F. McGrew Willis

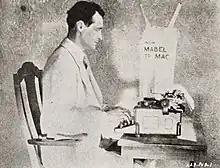
Working on "Up in Mabel's Room" (1926)

F. McGrew Willis (August 18, 1891 – October 13, 1957) was an American screenwriter of the silent and early sound film eras. Born Frank McGrew Willis on August 18, 1891, in Pleasanton, Iowa, he broke into the film industry writing film shorts in 1914 and 1915 as a freelance screenwriter. His first feature credit came in 1915, with "The Quest", the first of three features he would pen in 1915. Over the next fourteen years he would write the scripts or stories for 43 silent films, three of which, "The Girl in the Pullman" (1927), "Annapolis" (1928), and "A Blonde for a Night" (1928), he also produced for either De Mille Pictures and/or Pathé Exchange. He would also produce another three films in 1928. In 1929, and through the next 6 years of the blossoming talking picture era, he would write the screenplays or stories for another 18 films. In the late 1930s he would work in England, where he scripted 6 films during the remainder of the decade. His final screenwriting credit would come on 1941's "Sis Hopkins", for which he wrote the story. Willis died on October 13, 1957, in Menlo Park, California, and was buried in Mountain View Cemetery in Oakland, California.